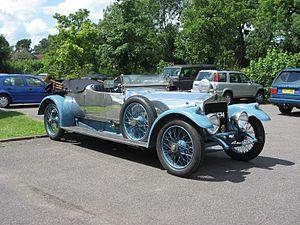
La Lanchester Motor Company Limited fut un des premiers fabricants de voitures anglais, situé jusqu'au début de 1931 à Armourer Mills, Montgomery Street, Sparkbrook, Birmingham, et par la suite à Sandy Lane, Coventry, en Angleterre.